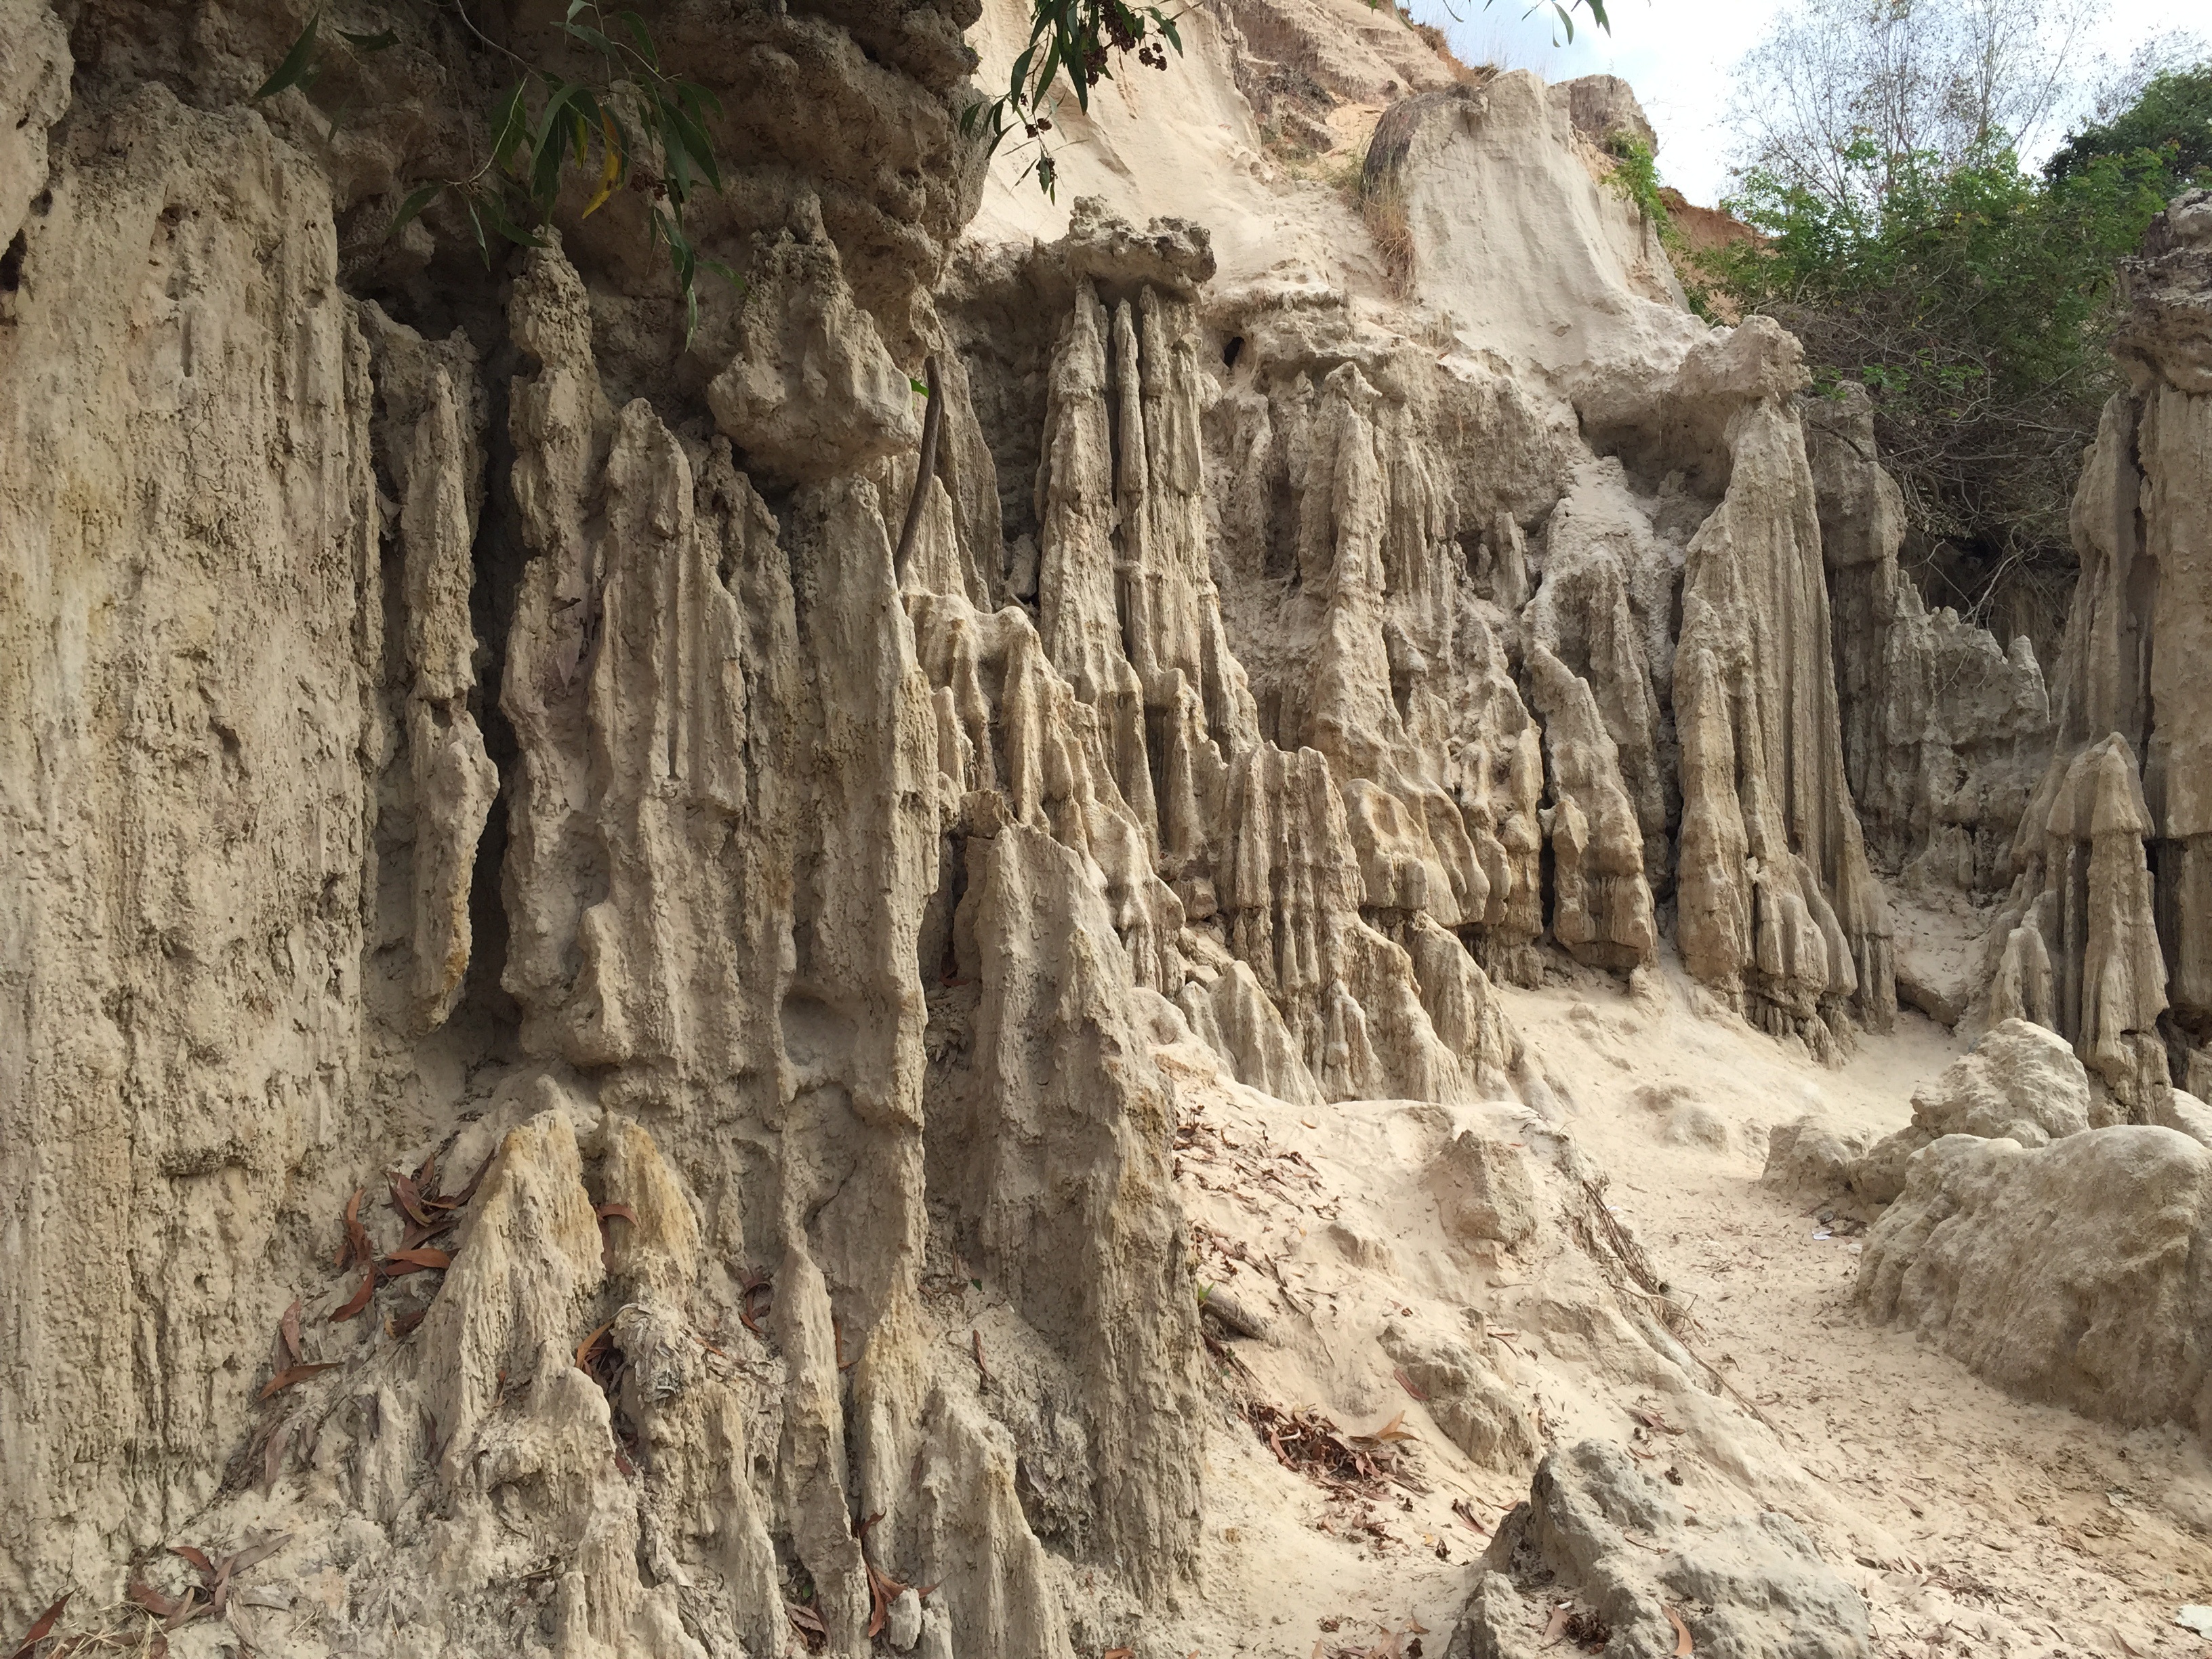
sand, rock, formation, cliff, cave, terrain, thailand, geology, mountains, badlands, wadi, bedrock, landform, ancient history, geographical feature